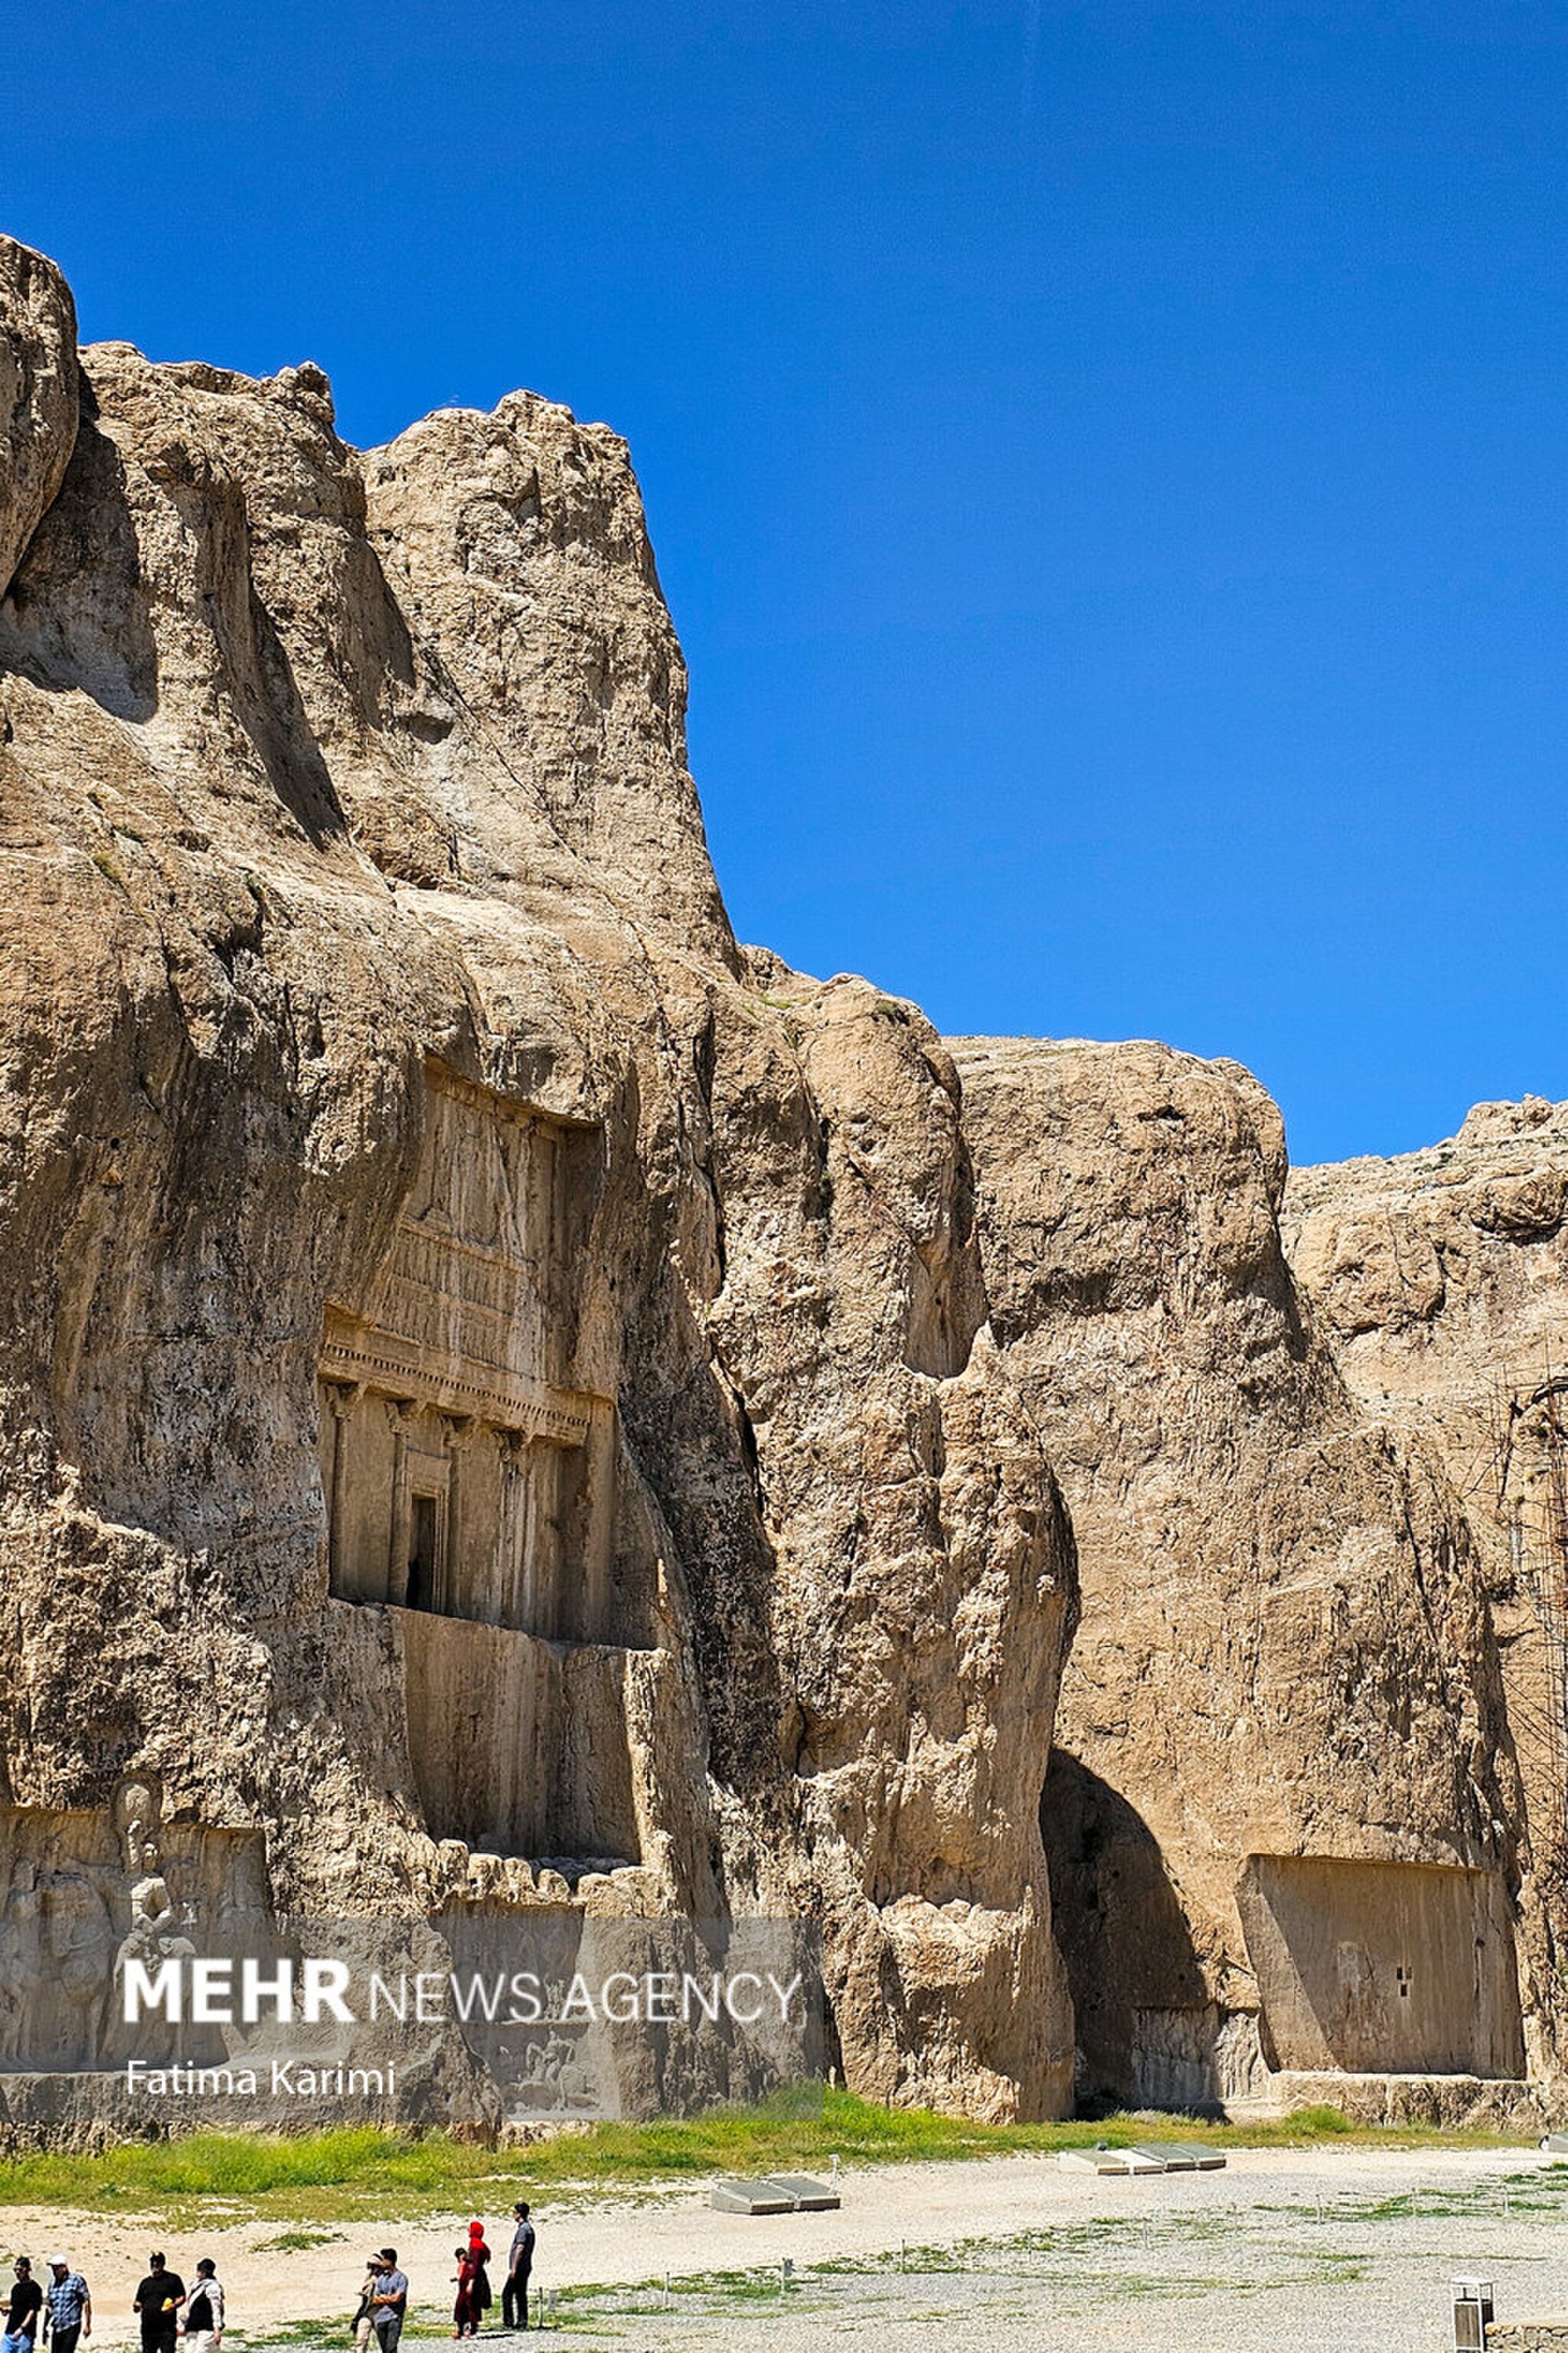
Title: Xerxes Tomb 2025 (13) Mehr
Description: «The tomb of Xerxes is located in Naqsh-e Rostam of Fars province, where the Achaemenid kings are buried. The stone reliefs on the top of Hajiabad Mountain tell the story of the heroism of the people who once lived in the great Iran. However, in a part of the archaeological site of Naqsh-e Rostam, there is a small space at a height of 26 meters, where archaeologists believe that Xerxes, the fifth Achaemenid king and the son of Darius I, was placed here. In this stone site, which has been carved in the heart of the mountain, there are three graves next to each other, one of which belongs to Xerxes, but the other two are not sure whether they belong to Xerxes' daughter and wife or not. The architecture inside the tomb is simple, and its doors were once closed forever, but Alexander and his army attacked it, ripped out a stone door, and turned the tomb upside down in order to obtain precious objects. Whether they succeeded or not and whether there were objects next to these graves or not, no one knows. What remains are a few semi-cylindrical tombstones on three empty graves, parts of which have also been broken. Around this tomb in the outer space, a motif of Xerxes and Foruhar is engraved
Date: 27 April 2025 - 14:52
Categories: Tomb of Xerxes I, Photos from Mehrnews.com, April 2025 in Iran, Photos by Fatima Karimi for Mehr News Agency